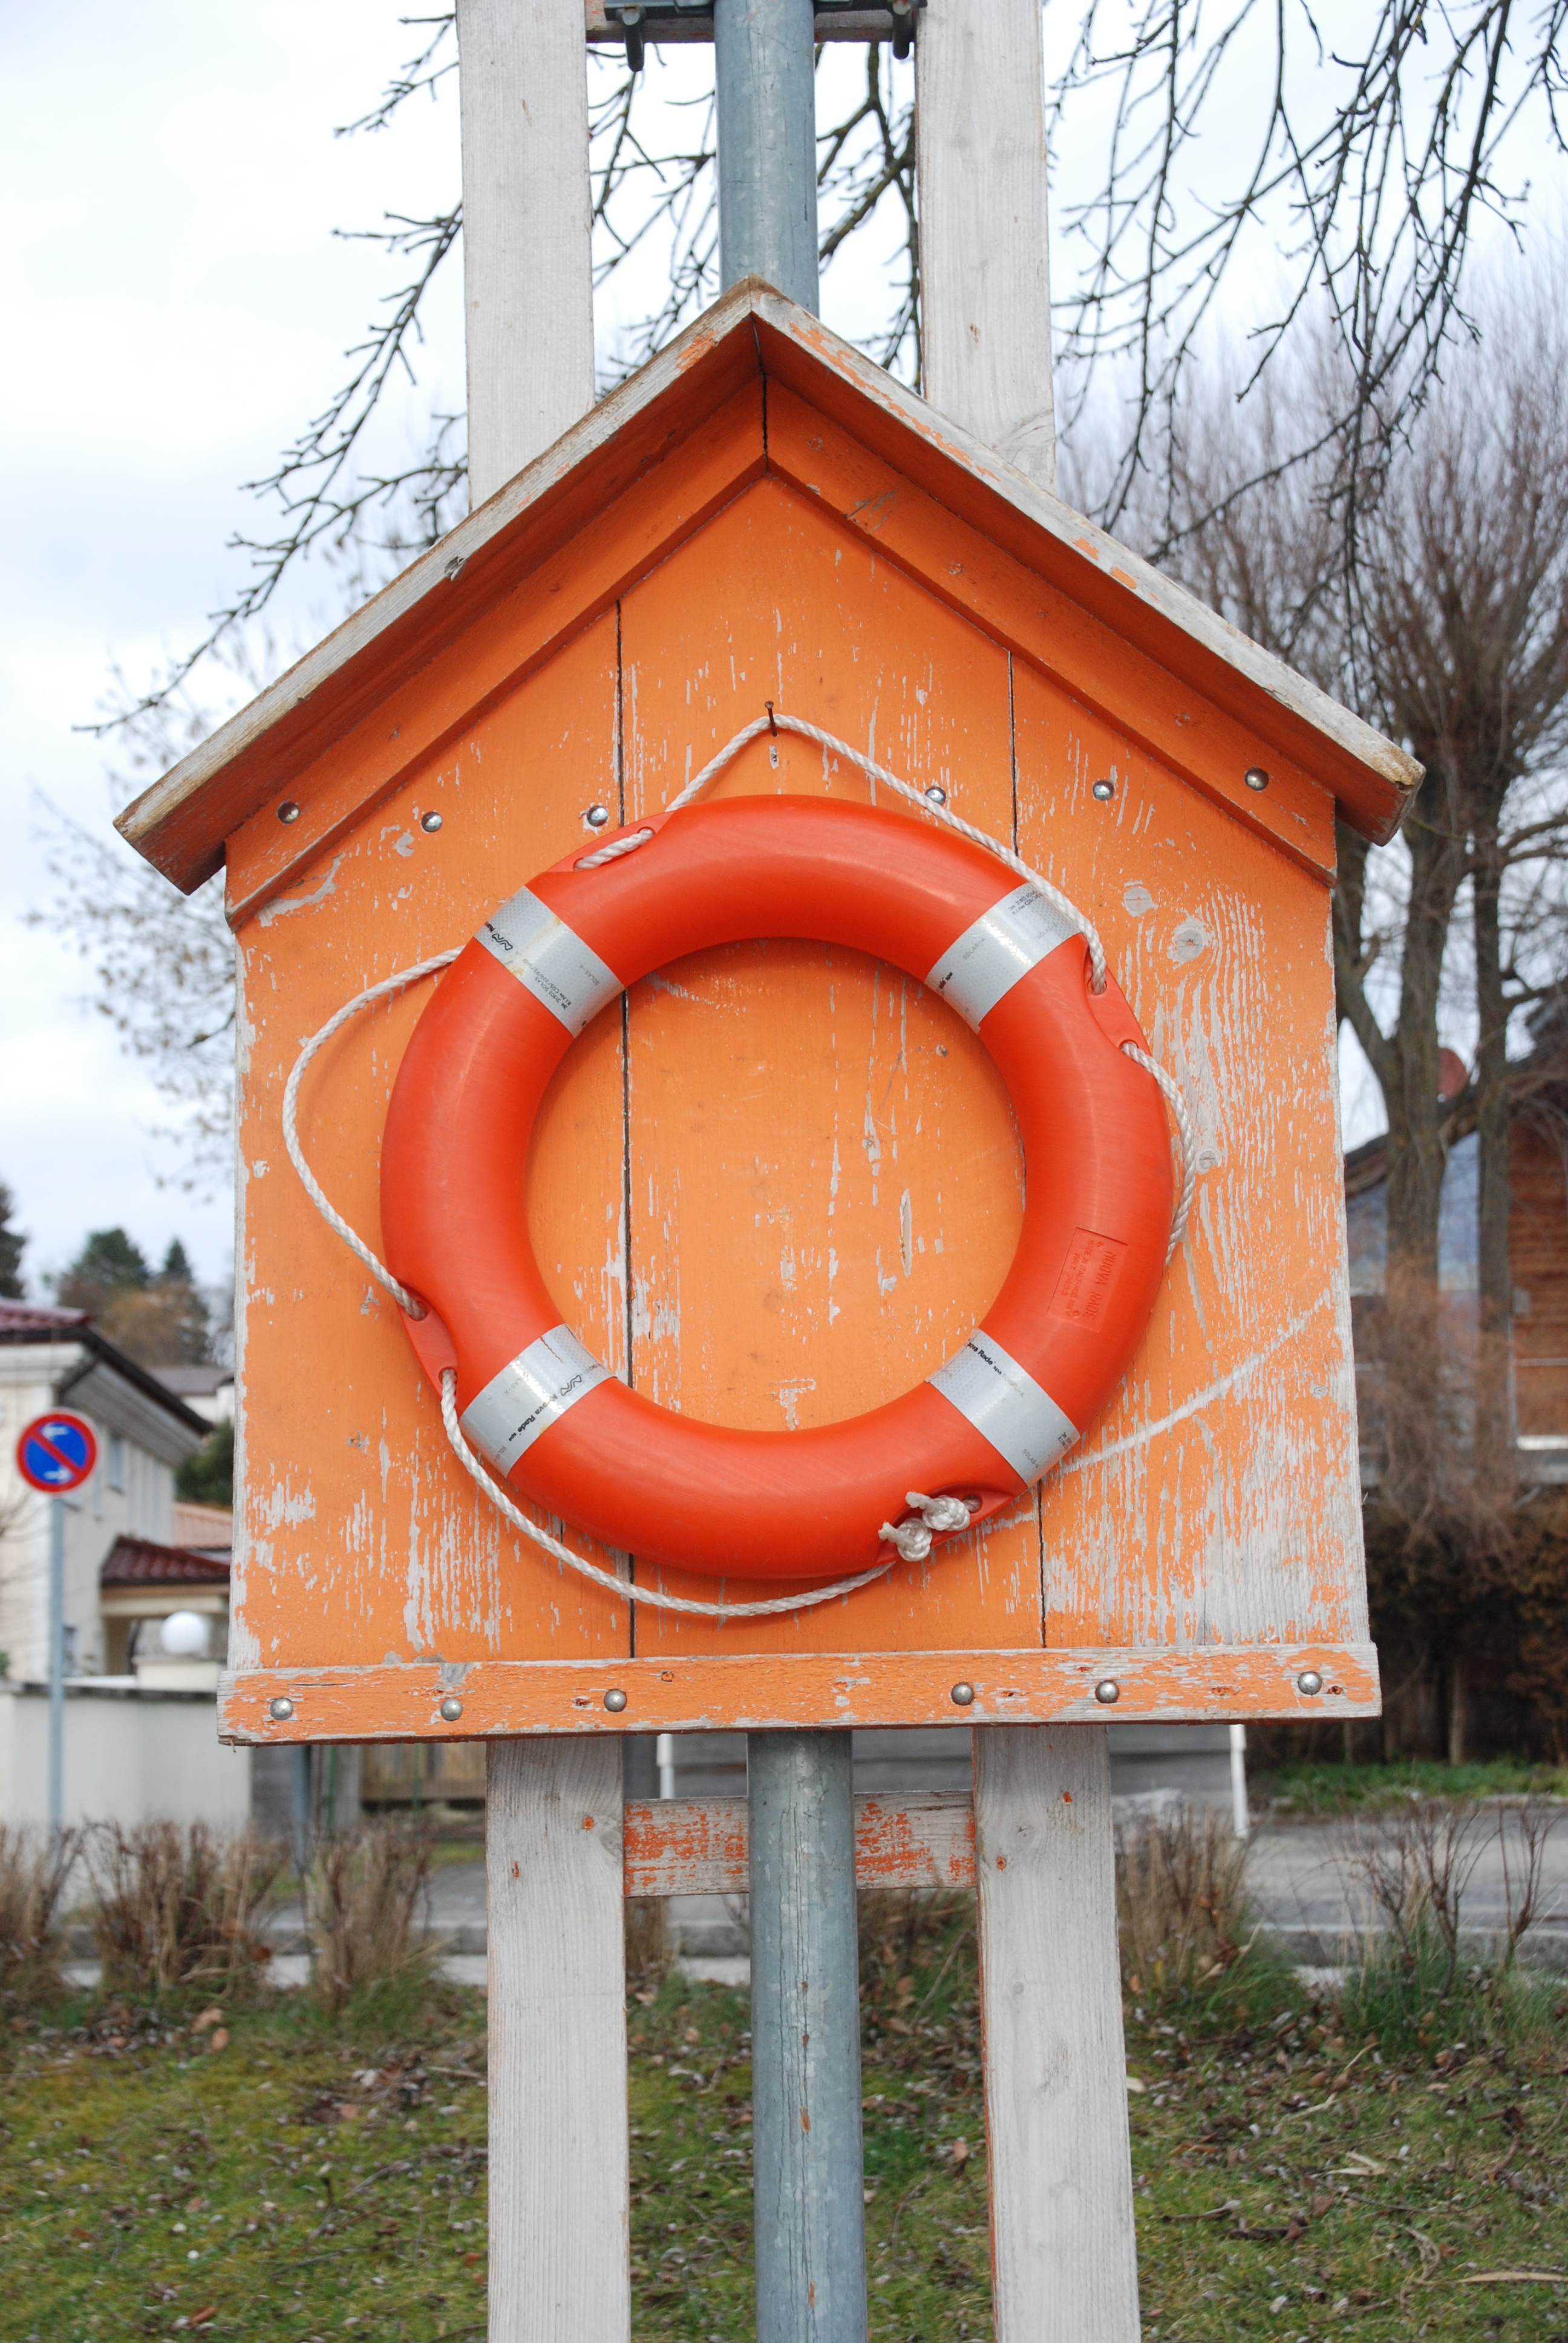
coast guard, lifebelt, water rescue, man made object, life belt, live safe